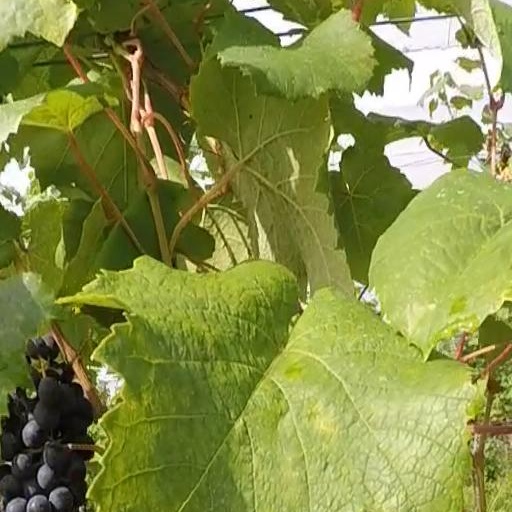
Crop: grape